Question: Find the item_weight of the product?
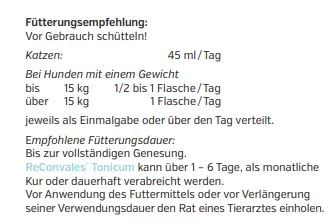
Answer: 15.0 kilogram